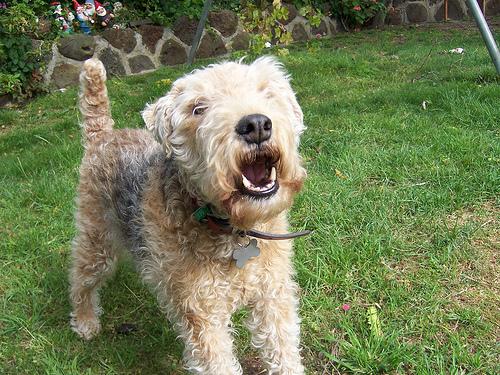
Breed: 216-n000017-Lakeland_terrier